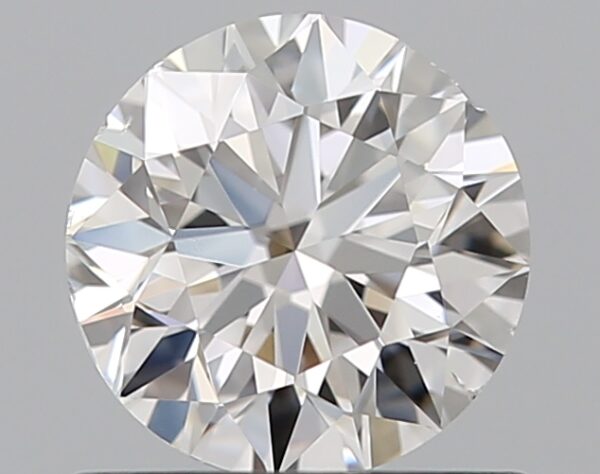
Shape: round
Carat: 0.6
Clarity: VS2
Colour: D
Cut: EX
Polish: EX
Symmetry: EX
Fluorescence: N
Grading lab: GIA
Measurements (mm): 5.38 x 5.41 x 3.35